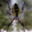
Label: spider